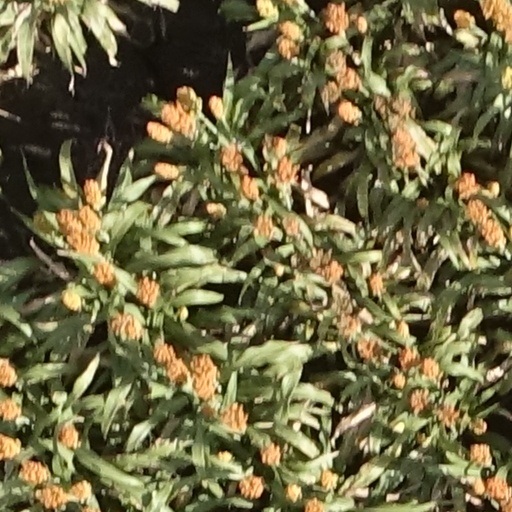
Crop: sorghum